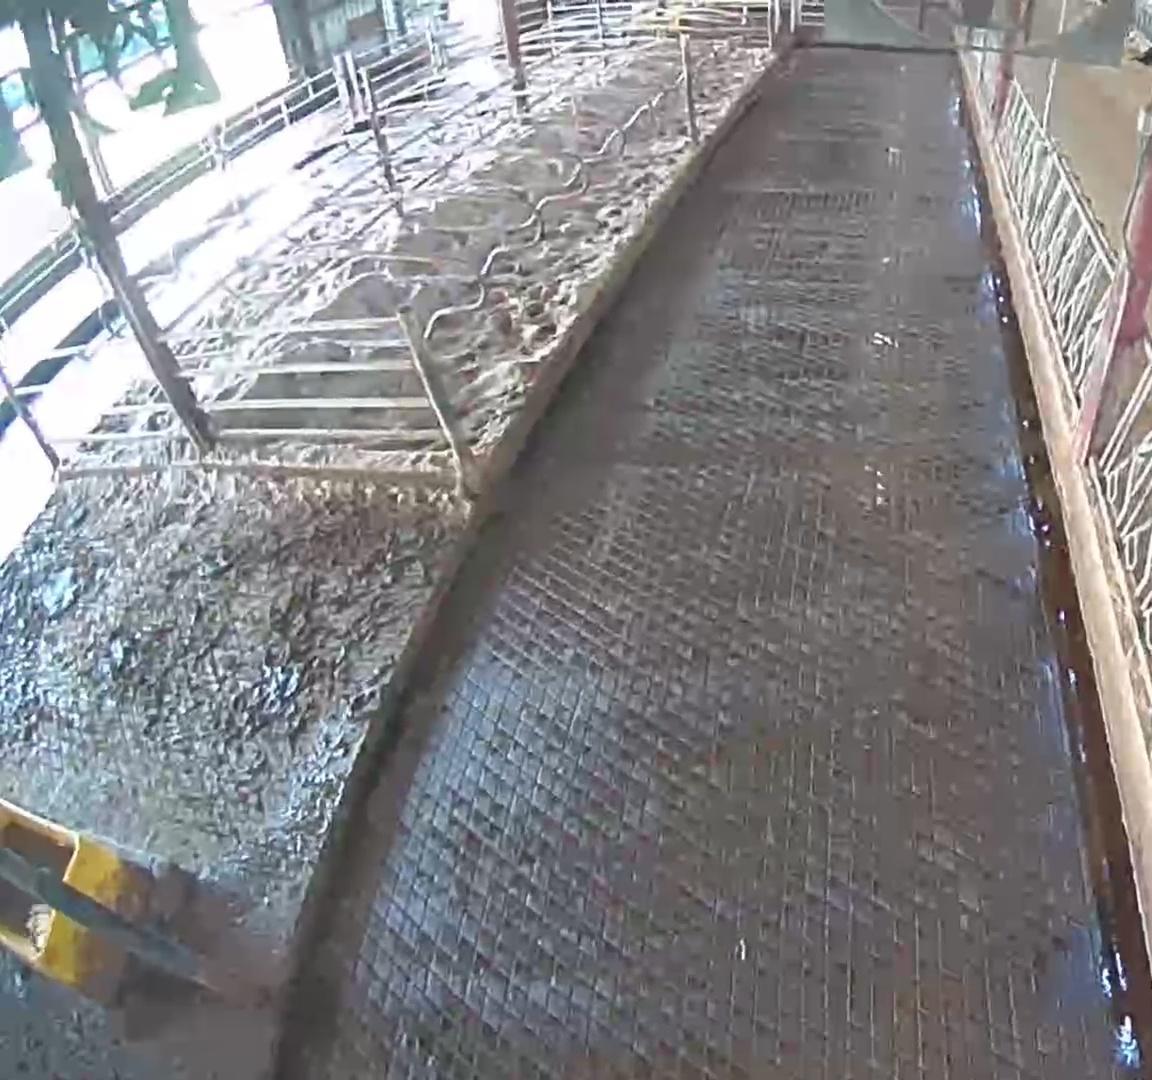
Number of cows: 0